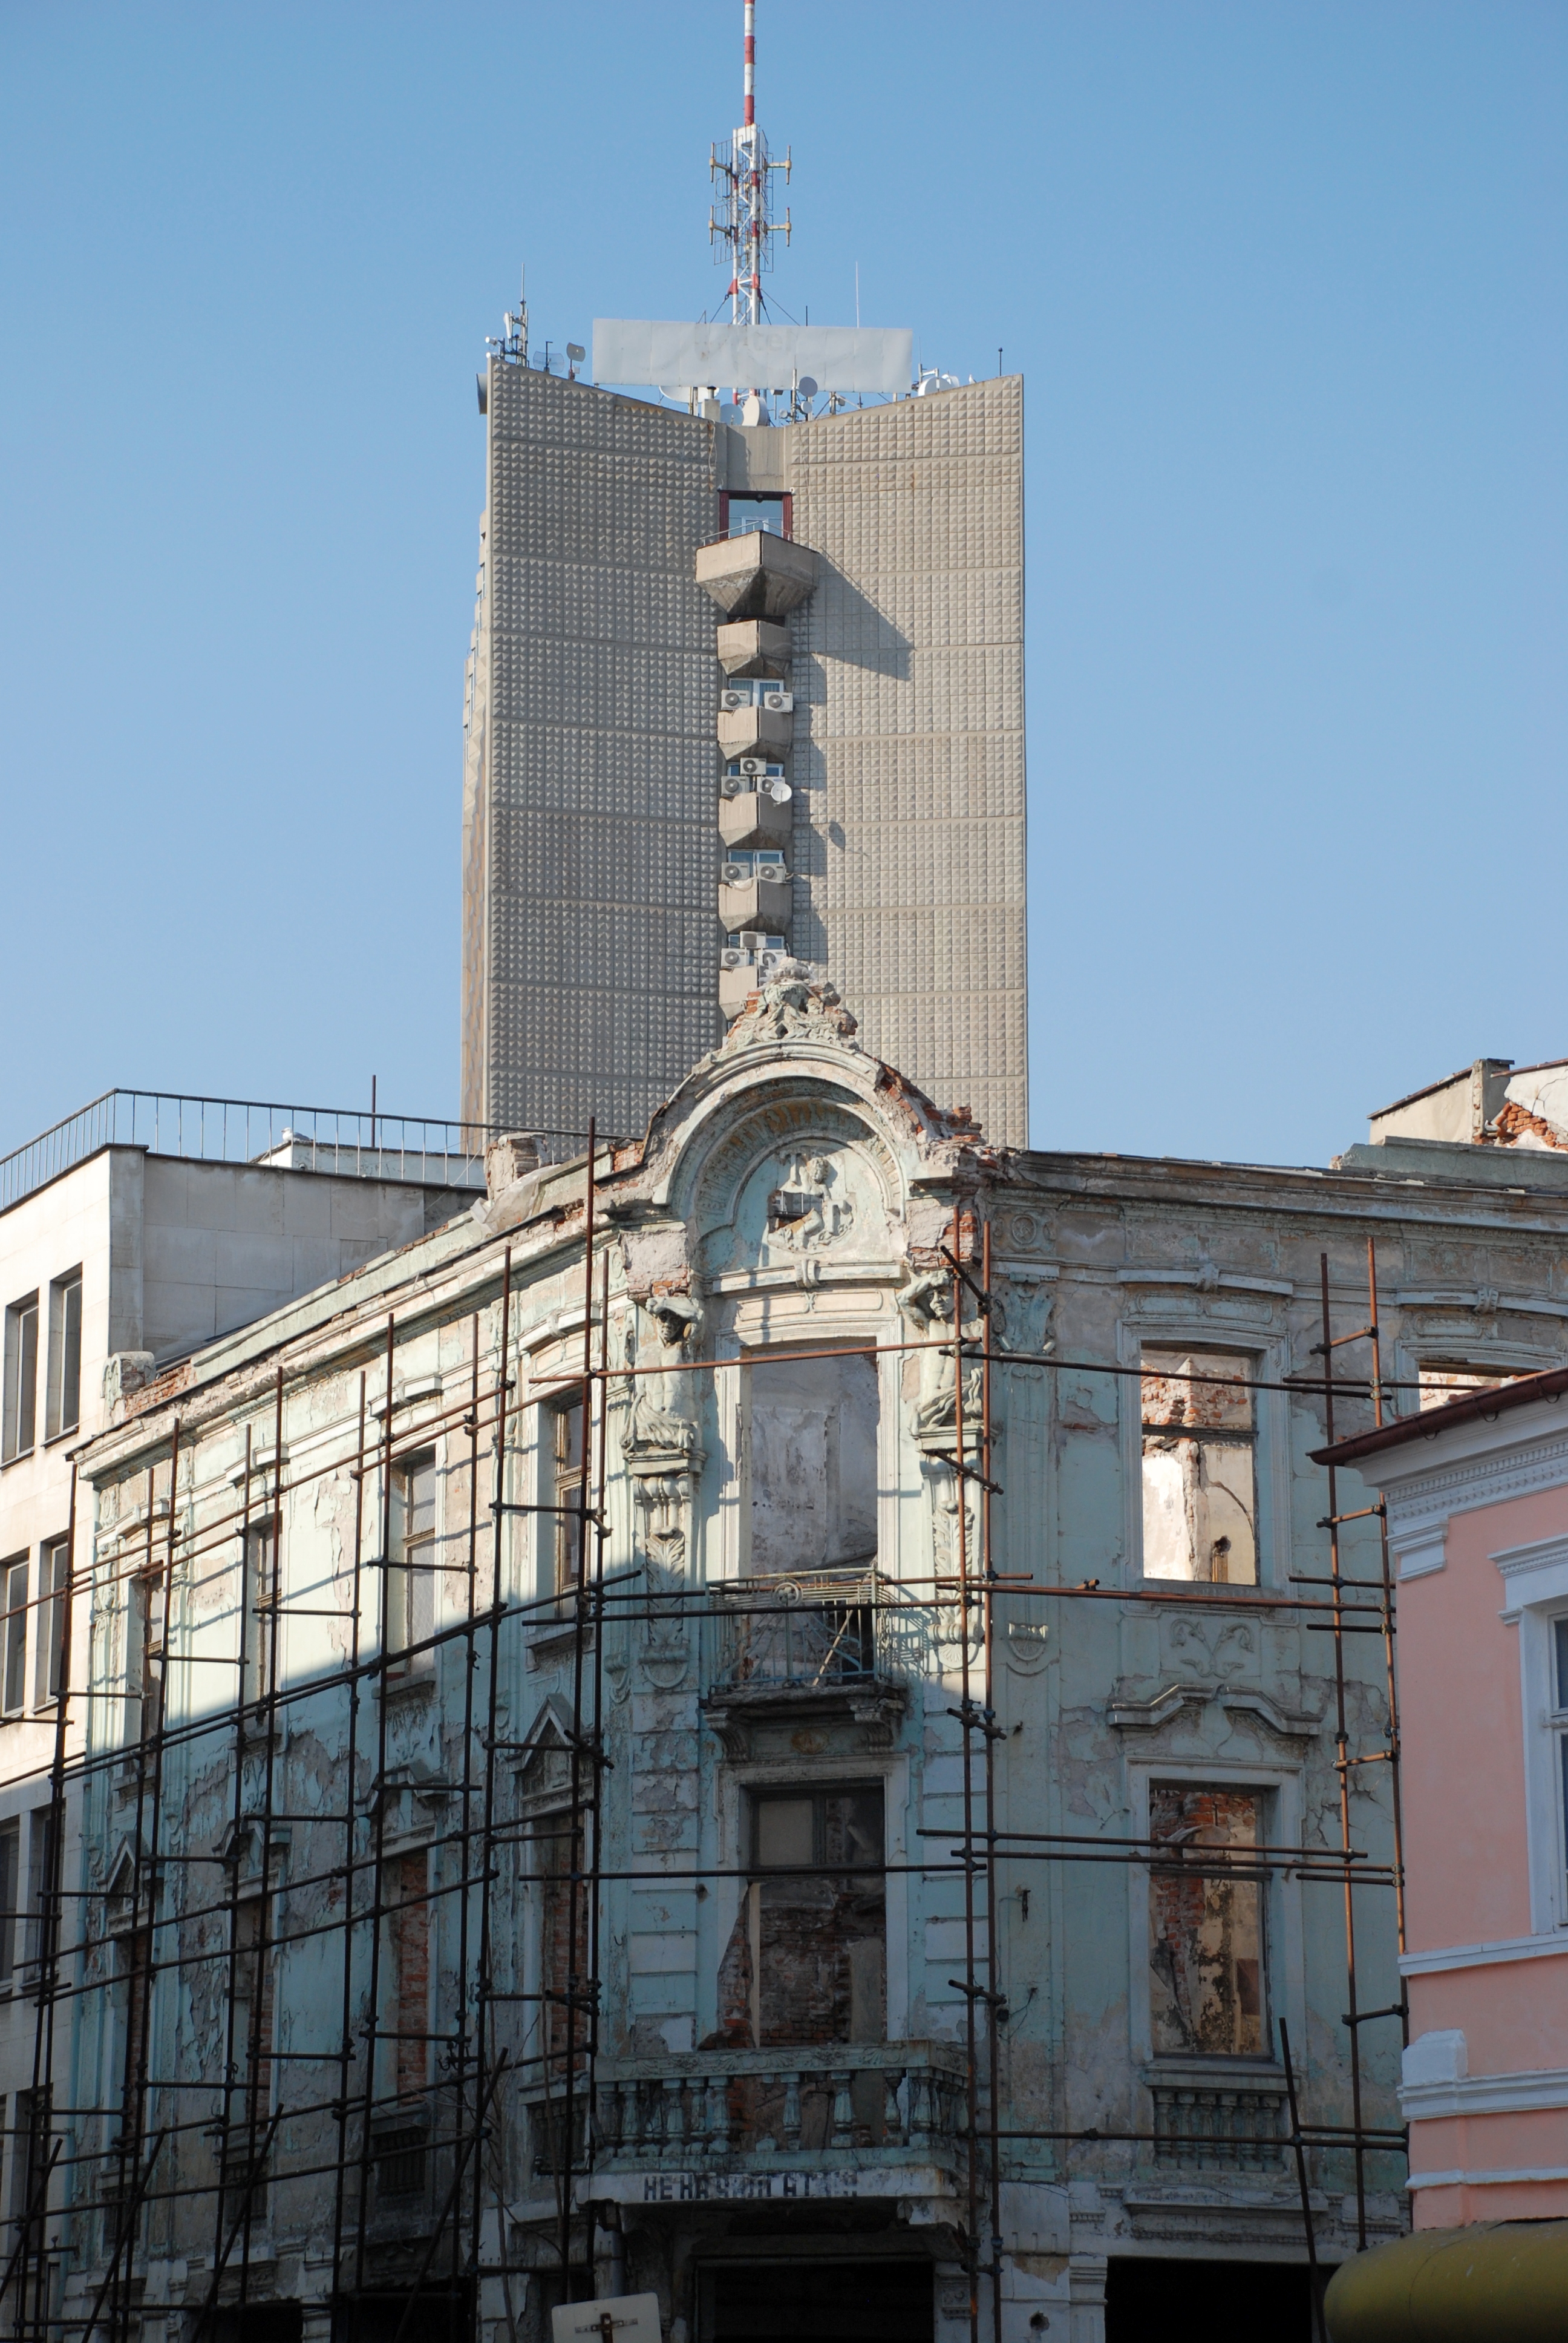
architecture, city, skyscraper, downtown, europe, tower, landmark, facade, nikon, tower block, nikkor, d80, 18135mmf3556g, 18135mm, nikond80, bulgaria, burgas, urban area